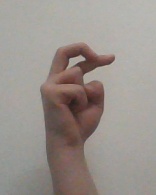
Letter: zay